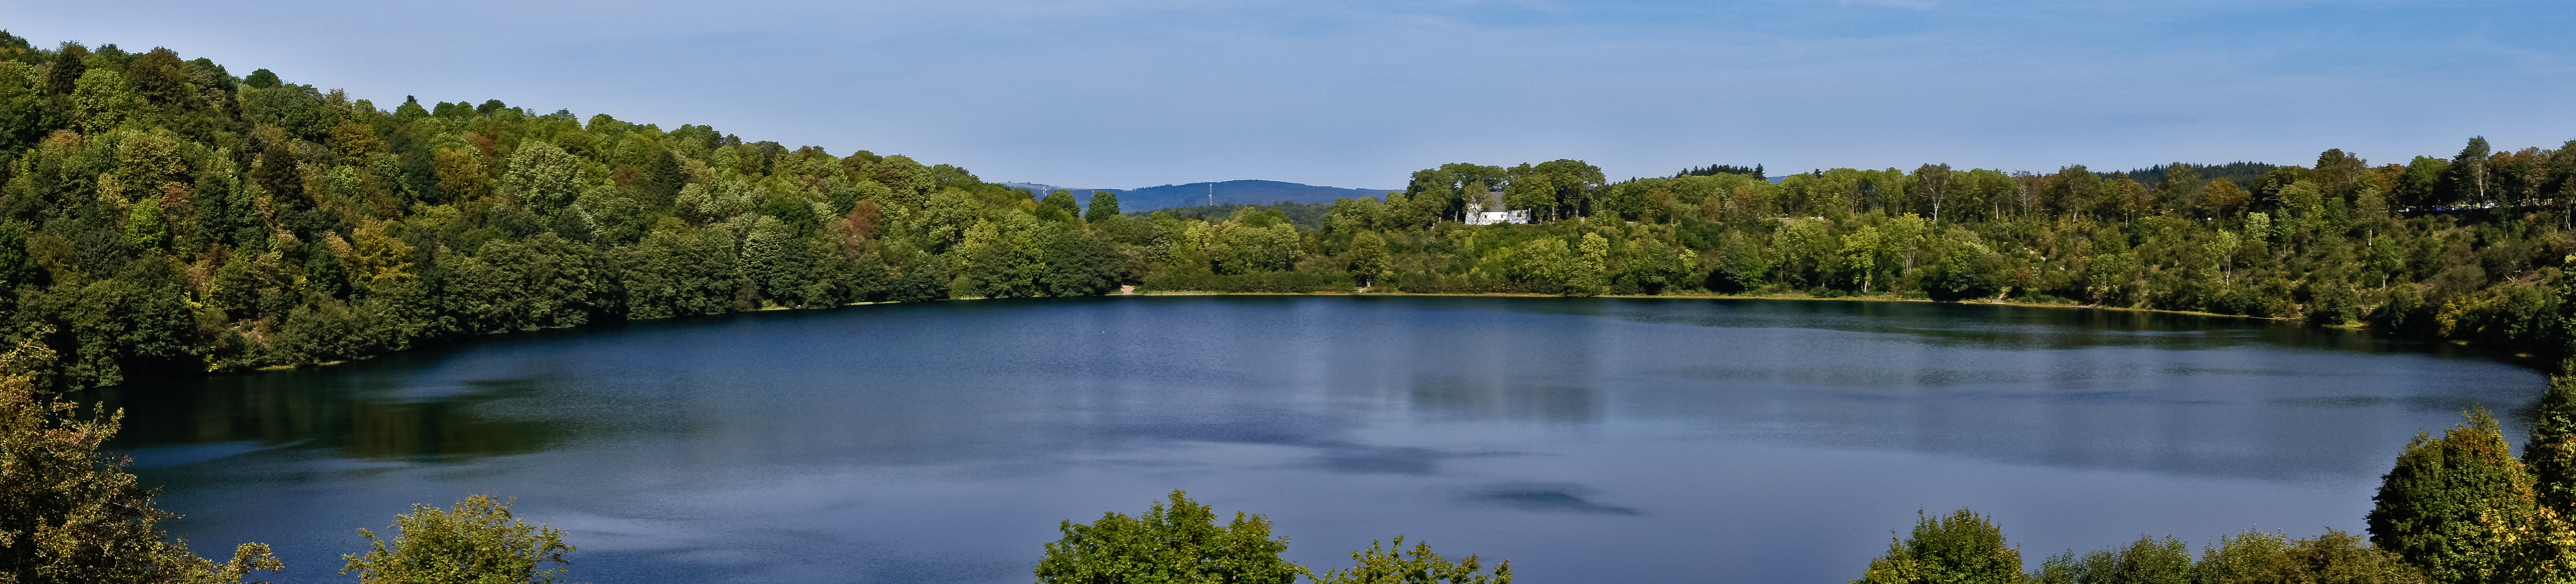
abbey, blue, church, deciduous trees, eifel, empty, forest, forestry, green, lake, landscape, maar, monastery, outlook, panorama, round, seascape, summer, trees, view, vineyards, volcanic lake, water, waters